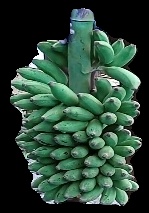
Variety: elakki-bale
Grade: grade1